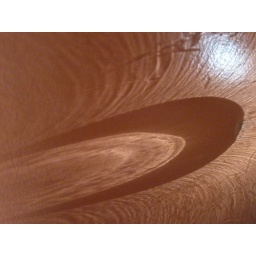
a door knob reflected in the sunshine onto the earthy toned wall